Preah Sihanouk province

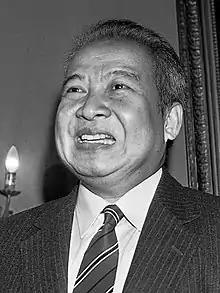
Founded as Kampong Som province, the province was renamed to Sihanoukville in 1959 after King Norodom Sihanouk

Prior to the city's creation in 1955, no recorded settlement on the peninsula existed that was larger than a traditional trading or fishing village. During the many centuries of pre-Angkorian and Angkorian history – from Funan to Chenla and during the Khmer Empire, regional trade was centered at O Keo (Vietnamese: Óc Eo) in the Mekong Delta, now the province of Rạch Giá in Vietnam. The township of Prei Nokor (Saigon) was a commercial center of the Khmer Empire.